Noah M. Mason

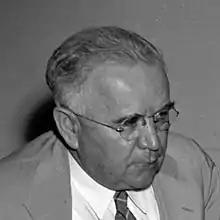
Noah M. Mason

Noah Morgan Mason (July 19, 1882 – March 29, 1965) was an American politician who was a U.S. Representative from Illinois. A conservative Republican, he served 13 terms representing first the state's 12th congressional district and then, after a redrawing of boundaries, the 15th.